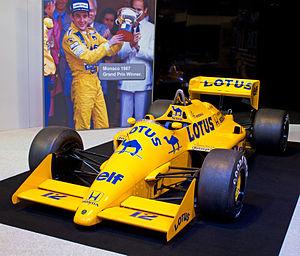
Le Team Lotus était la compagnie sœur, spécialisée dans la compétition automobile, du constructeur anglais Lotus Cars. L'écurie Lotus a notamment été présente en Formule 1 de 1958 à 1994. Elle s'y est distinguée par ses multiples victoires et titres mondiaux, mais également par ses innovations technologiques qui ont à de nombreuses reprises révolutionné la discipline.
La Lotus 99T est une monoplace de Formule 1 engagée par l'écurie britannique Team Lotus dans le cadre du championnat du monde de Formule 1 1987. Elle est pilotée par le Japonais Satoru Nakajima et le Brésilien Ayrton Senna, elle marque le déclin du Team Lotus puisque les deux victoires acquises cette année-là par Senna furent les dernières de l'écurie.